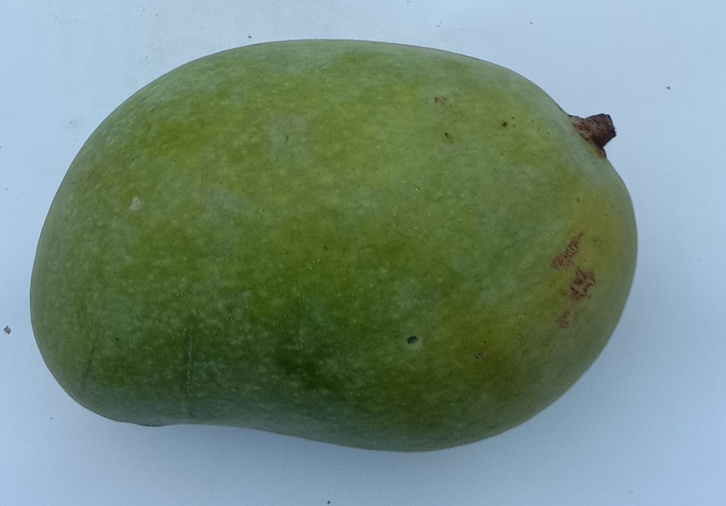
Mango variety: Chaunsa (Summer Bahisht)